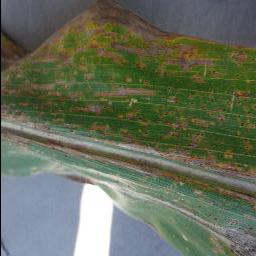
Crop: corn
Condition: (maize)_cercospora_spot_gray_spot